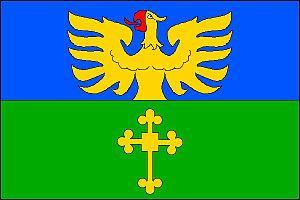
Nýdek est une commune du district de Frýdek-Místek, dans la région de Moravie-Silésie, en République tchèque. Sa population s'élevait à 2 074 habitants en 2018.